RTÉ Radio Centre

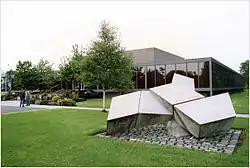
The Radio Centre on the RTÉ campus.

The RTÉ Radio Centre is the main production and control centre for the national radio networks of the Irish public service broadcaster Raidió Teilifís Éireann. The building is located on the RTÉ campus at Donnybrook in Dublin. Construction of the building commenced in June 1969 and was completed in April 1971. Along with a number of other buildings on the campus, it is included in Dublin City Council's Record of Protected Structures (Ref. No. 8888)